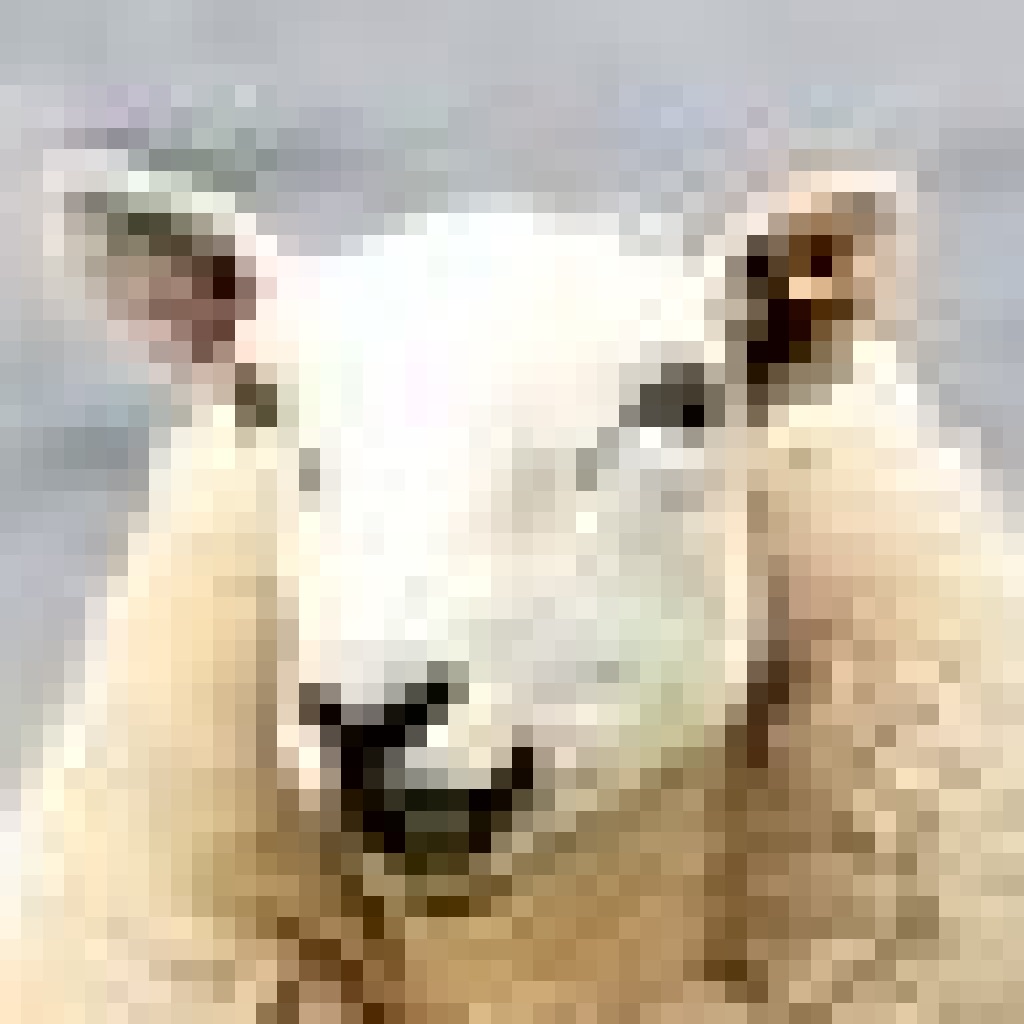
Label: no pain